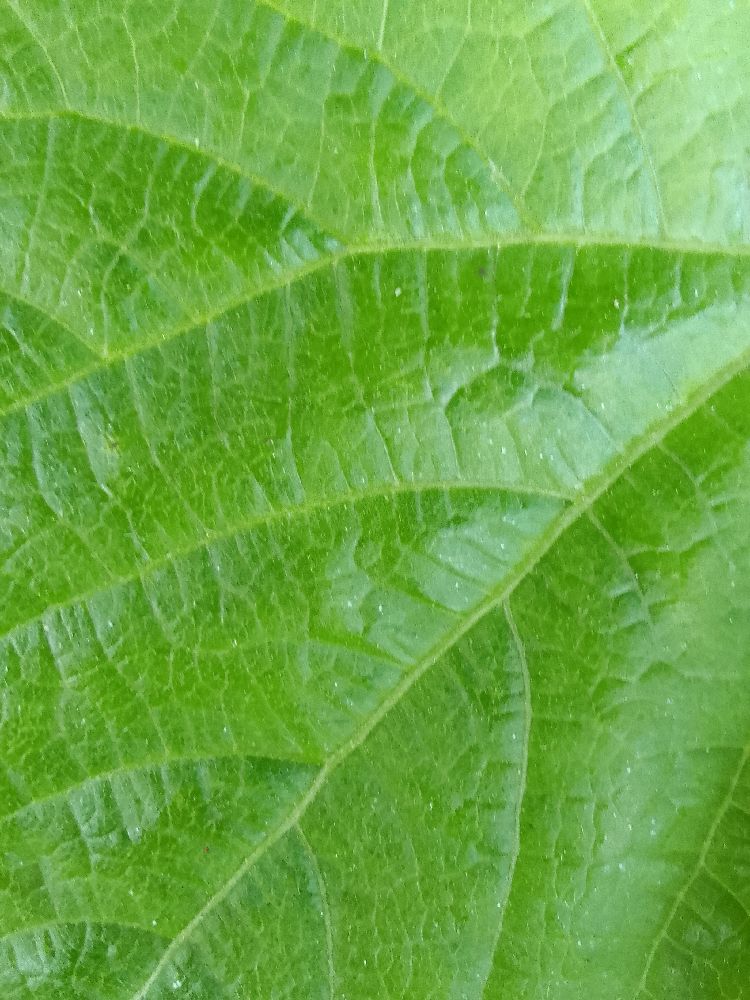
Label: healthy